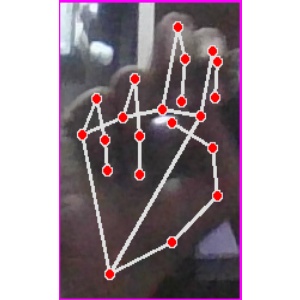
अक्षर: ह